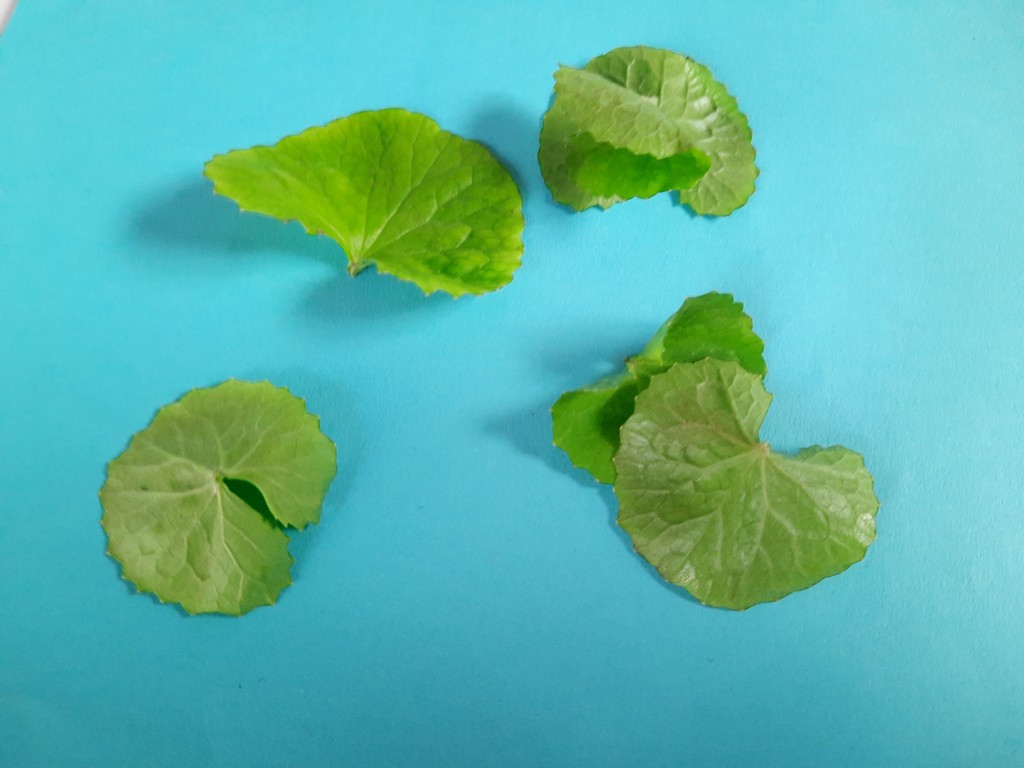
Label: Healthy